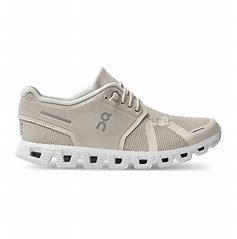
Brand: ON
Model: Cloud